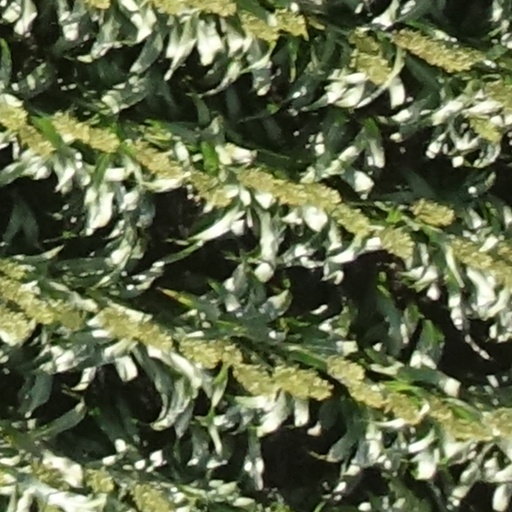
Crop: sorghum